Edwin Hubbell Chapin

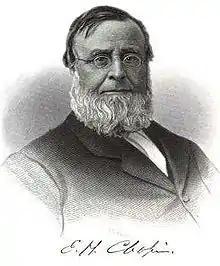
Edwin Hubbell Chapin

Edwin Hubbell Chapin (December 29, 1814 – 1880) was an American preacher and editor of the "Christian Leader". He was also a poet, responsible for the poem "Burial at Sea", which was the origin of a famous folk song, "Bury Me Not on the Lone Prairie".